Réginald Garrigou-Lagrange

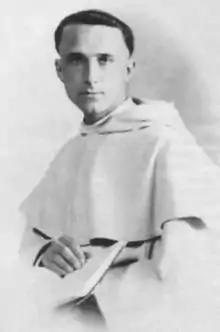
Garrigou-Lagrange as a young priest

Réginald Marie Garrigou-Lagrange (21 February 1877 – 15 February 1964) was a French Dominican friar, philosopher and theologian. Garrigou-Lagrange was a neo-Thomist theologian, recognized along with Édouard Hugon and Martin Grabmann as distinguished theologians of the 20th century. As professor at the Pontifical University of Saint Thomas Aquinas, he taught dogmatic and spiritual theology in Rome from 1909 to 1959. There he wrote "The Three Ages of the Interior Life" ("Les trois âges de la vie intérieure)" in 1938.